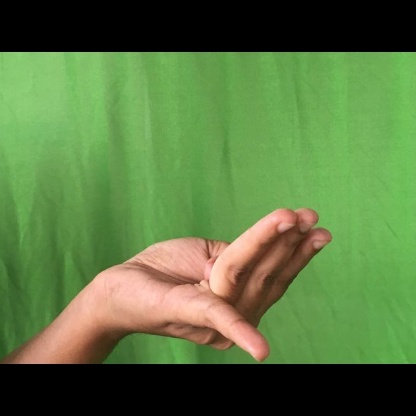
Mudra: Chaturam